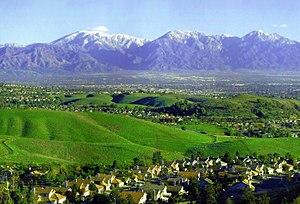
Chino Hills est une municipalité du comté de San Bernardino, en Californie, aux États-Unis. Située dans la vallée de Chino et faisant partie de l'aire urbaine du Grand Los Angeles, c'est une ville-dortoir de 80 897 habitants jouxtant le comté de Los Angeles au nord-ouest, le comté d'Orange au sud et le comté de Riverside au sud-est. Ses habitants font majoritairement partie des classes moyennes supérieures : Chino Hills est classée au sixième rang des villes les plus riches du pays et est considérée par le FBI comme la 21ᵉ ville la plus sûre des États-Unis. En outre le magazine Money l'a classée au 68ᵉ rang des "meilleurs lieux où vivre en 2005".